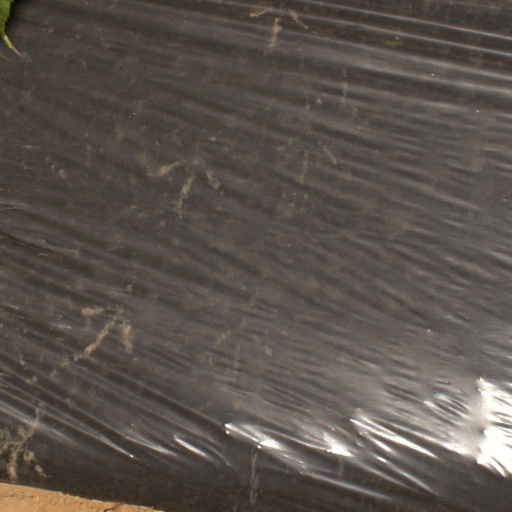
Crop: Jerusalem artichoke